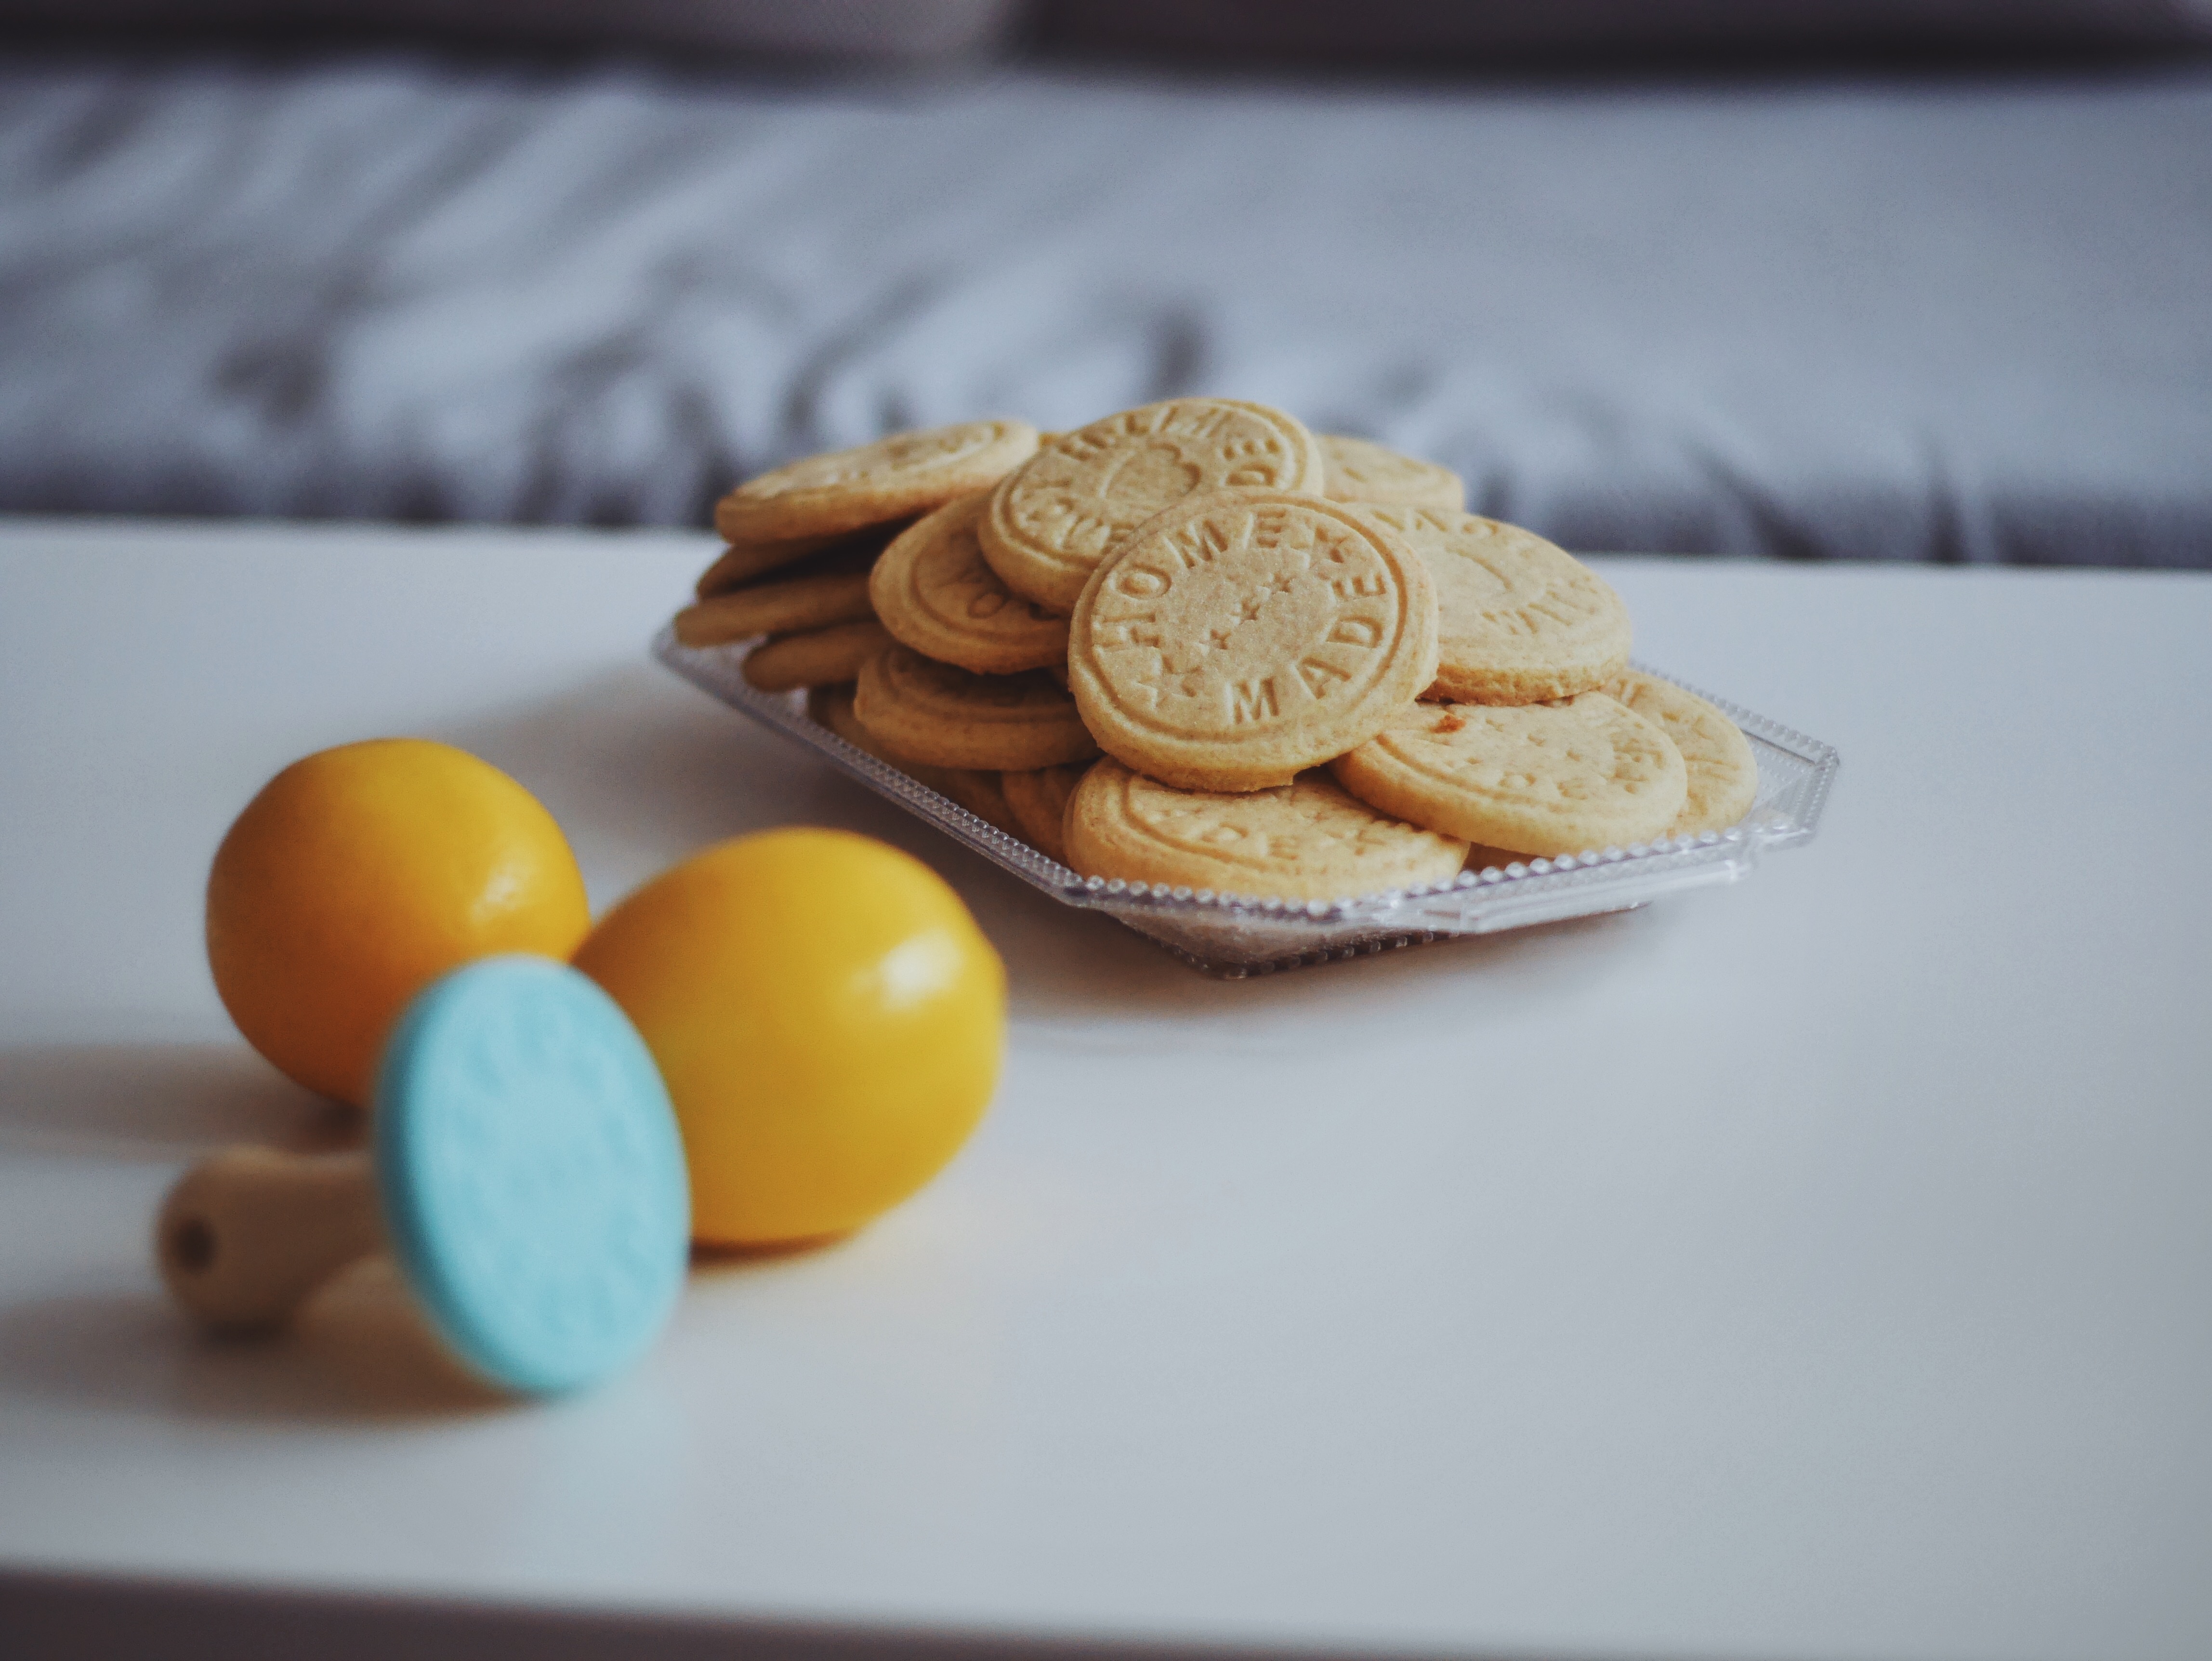
dish, meal, food, breakfast, baking, cookie, dessert, icing, sweetness, baked goods, flavor, snack food, cookies and crackers